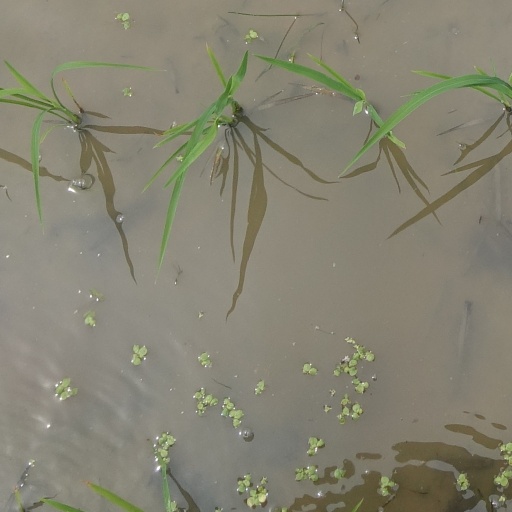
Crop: rice